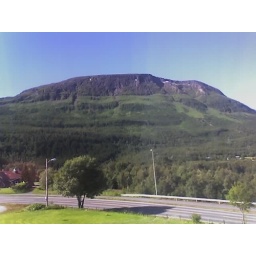
mountain out bedroom window in summer